Vincent Kompany

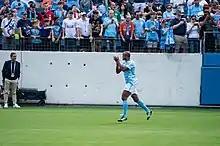
Kompany training with City, 2017

Having returned to the first team in October 2016, on 9 November Kompany withdrew from international duty with discomfort, and on 22 November he sustained a knee injury. At that time, an analysis showed that he had suffered 37 injuries since joining Manchester City in 2008 and had missed over two years (878 days) in that eight-year period. By April 2017, he had recovered, and scored in a victory over Tottenham Hotspur, commenting on his issues that "The main thing is self-belief and experience". Manager Pep Guardiola kept Kompany in the team for the FA Cup semi-final, and he played the entirety of the match which went to extra time; City lost the tie to eventual winners Arsenal, finishing 2016–17 without a trophy. Kompany appeared just 15 times during the campaign, although his continued importance to the team was evidenced by the fact he would always return to the starting line-up as soon as he was fit.